Palestinians in Lebanon

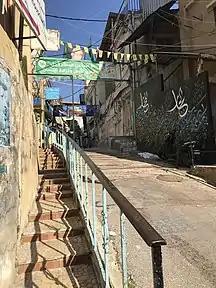
Mar Elias Refugee Camp, Beirut

Without citizenship, Palestinians in Lebanon do not have Lebanese identity cards, which also entitles the holder to health care, education and other government services. Palestinians living in and outside the 12 official camps, can receive health care, education and other social services from UNRWA. According to Human Rights Watch, Palestinian refugees in Lebanon live in "appalling social and economic conditions."